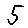
Label: 5